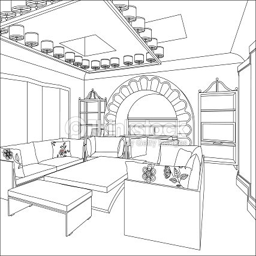
graphical drawing of the interior of a home 's living room : vector art